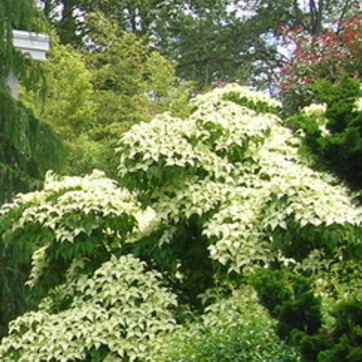
Material: foliage